Redeemer University

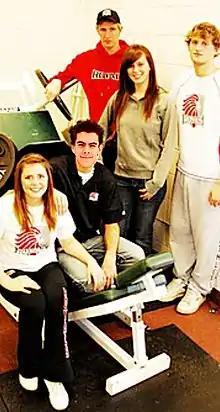
Redeemer University student-athletes

Redeemer Royals fields sports teams in the Ontario Colleges Athletic Association. The Royals compete in men's and women's basketball, volleyball, cross country, soccer, indoor soccer, and badminton. They have a men's hockey team in the Niagara Christian Hockey League.